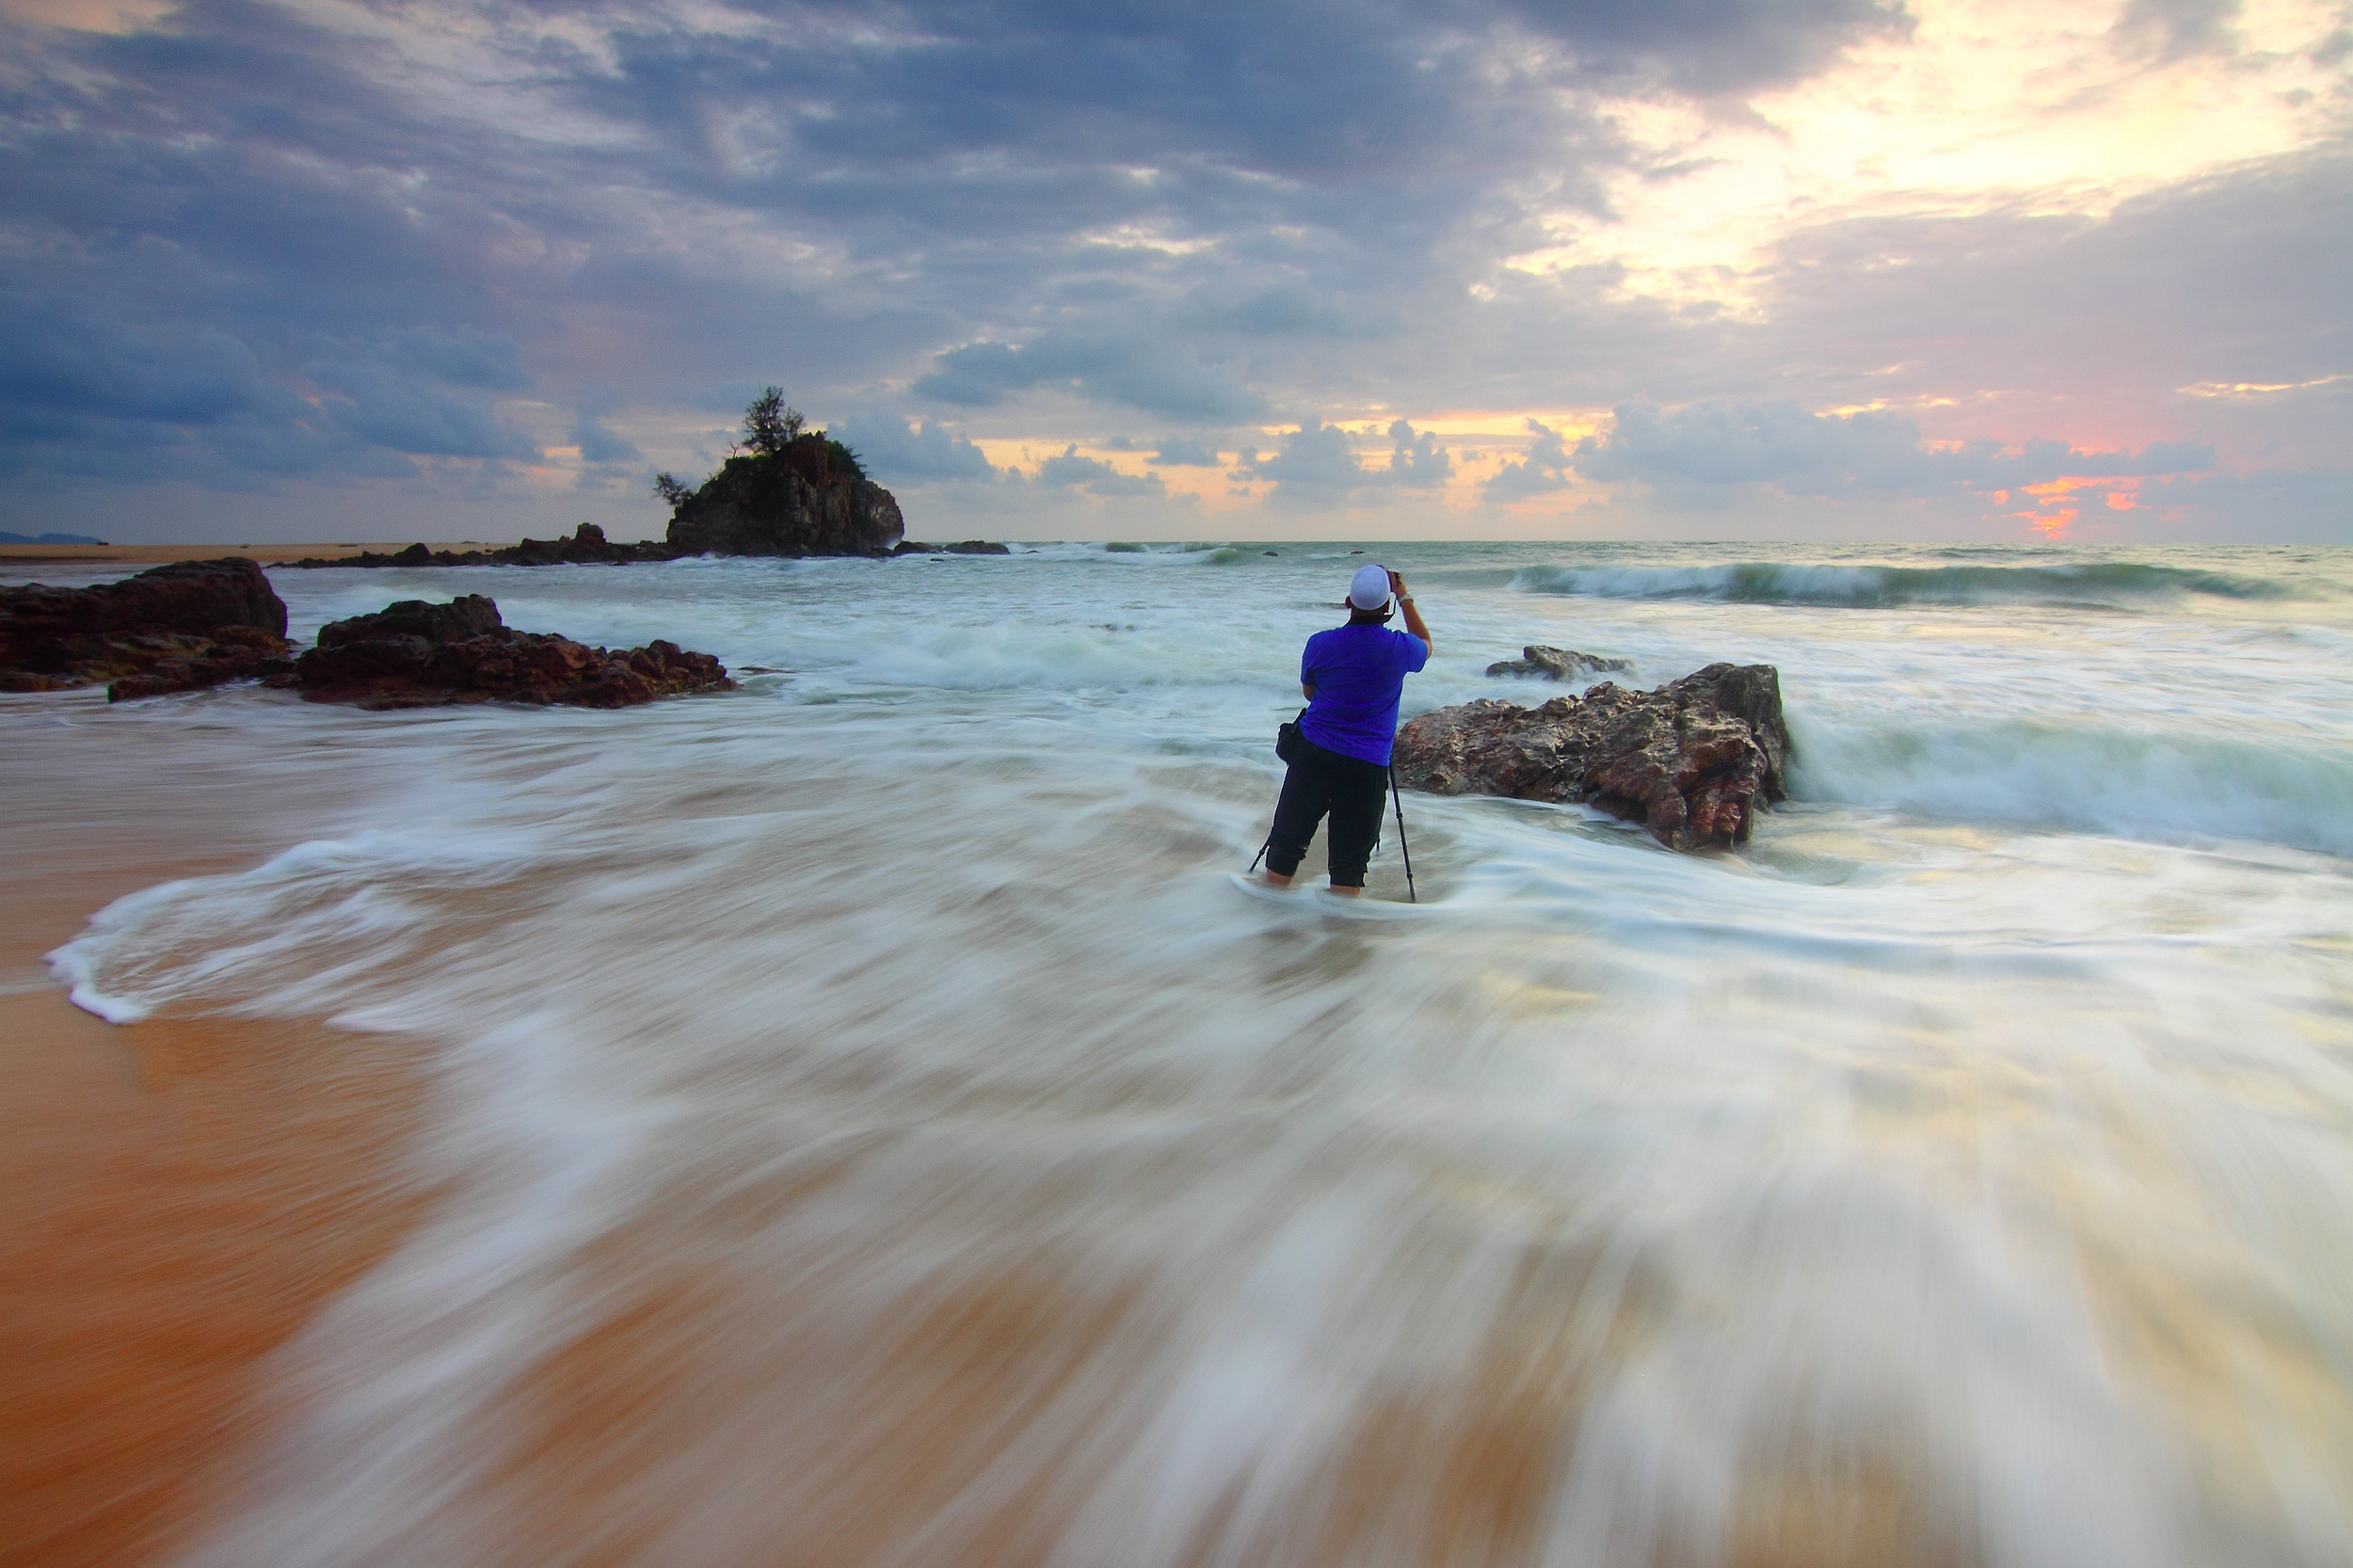
man, beach, landscape, sea, coast, water, nature, sand, rock, ocean, horizon, person, cloud, sky, sunrise, sunset, sunlight, morning, shore, wave, dawn, vacation, cliff, dusk, evening, reflection, seascape, bay, seashore, body of water, rocks, waves, clouds, wind wave